Magi: The Labyrinth of Magic season 1

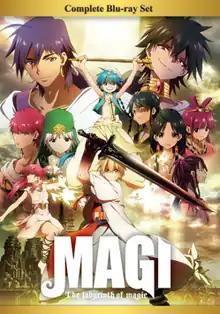
North American Complete Blu-ray Set cover

Magi: The Labyrinth of Magic is a Japanese anime television series based on the manga written and illustrated by Shinobu Ohtaka. Produced by A-1 Pictures, it began airing in Japan on October 7, 2012. It also debuted in North America on October 10 on Crunchyroll and Hulu. The series is licensed by Aniplex of America in North America, by Viz Media Europe in Europe and by Madman Entertainment in Australia. From episodes 1–12, the opening theme song is "V.I.P." by SID and the ending theme song is "Yubi Bōenkyō" by Nogizaka46. From episode 13 onwards, the opening song is "Matataku Hoshi no Shita de" by Porno Graffitti and the ending is "The Bravery" by Supercell.